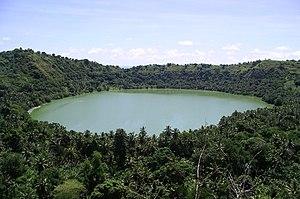
Vue du lac Dziani sur Petite-Terre, à Mayotte
Le Dziani Dzaha est un lac de cratère de l'île de Petite-Terre, à Mayotte, département français d'outre-mer situé dans le sud-ouest de l'océan Indien.